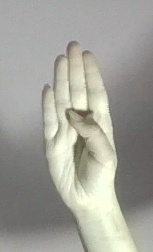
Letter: kaaf